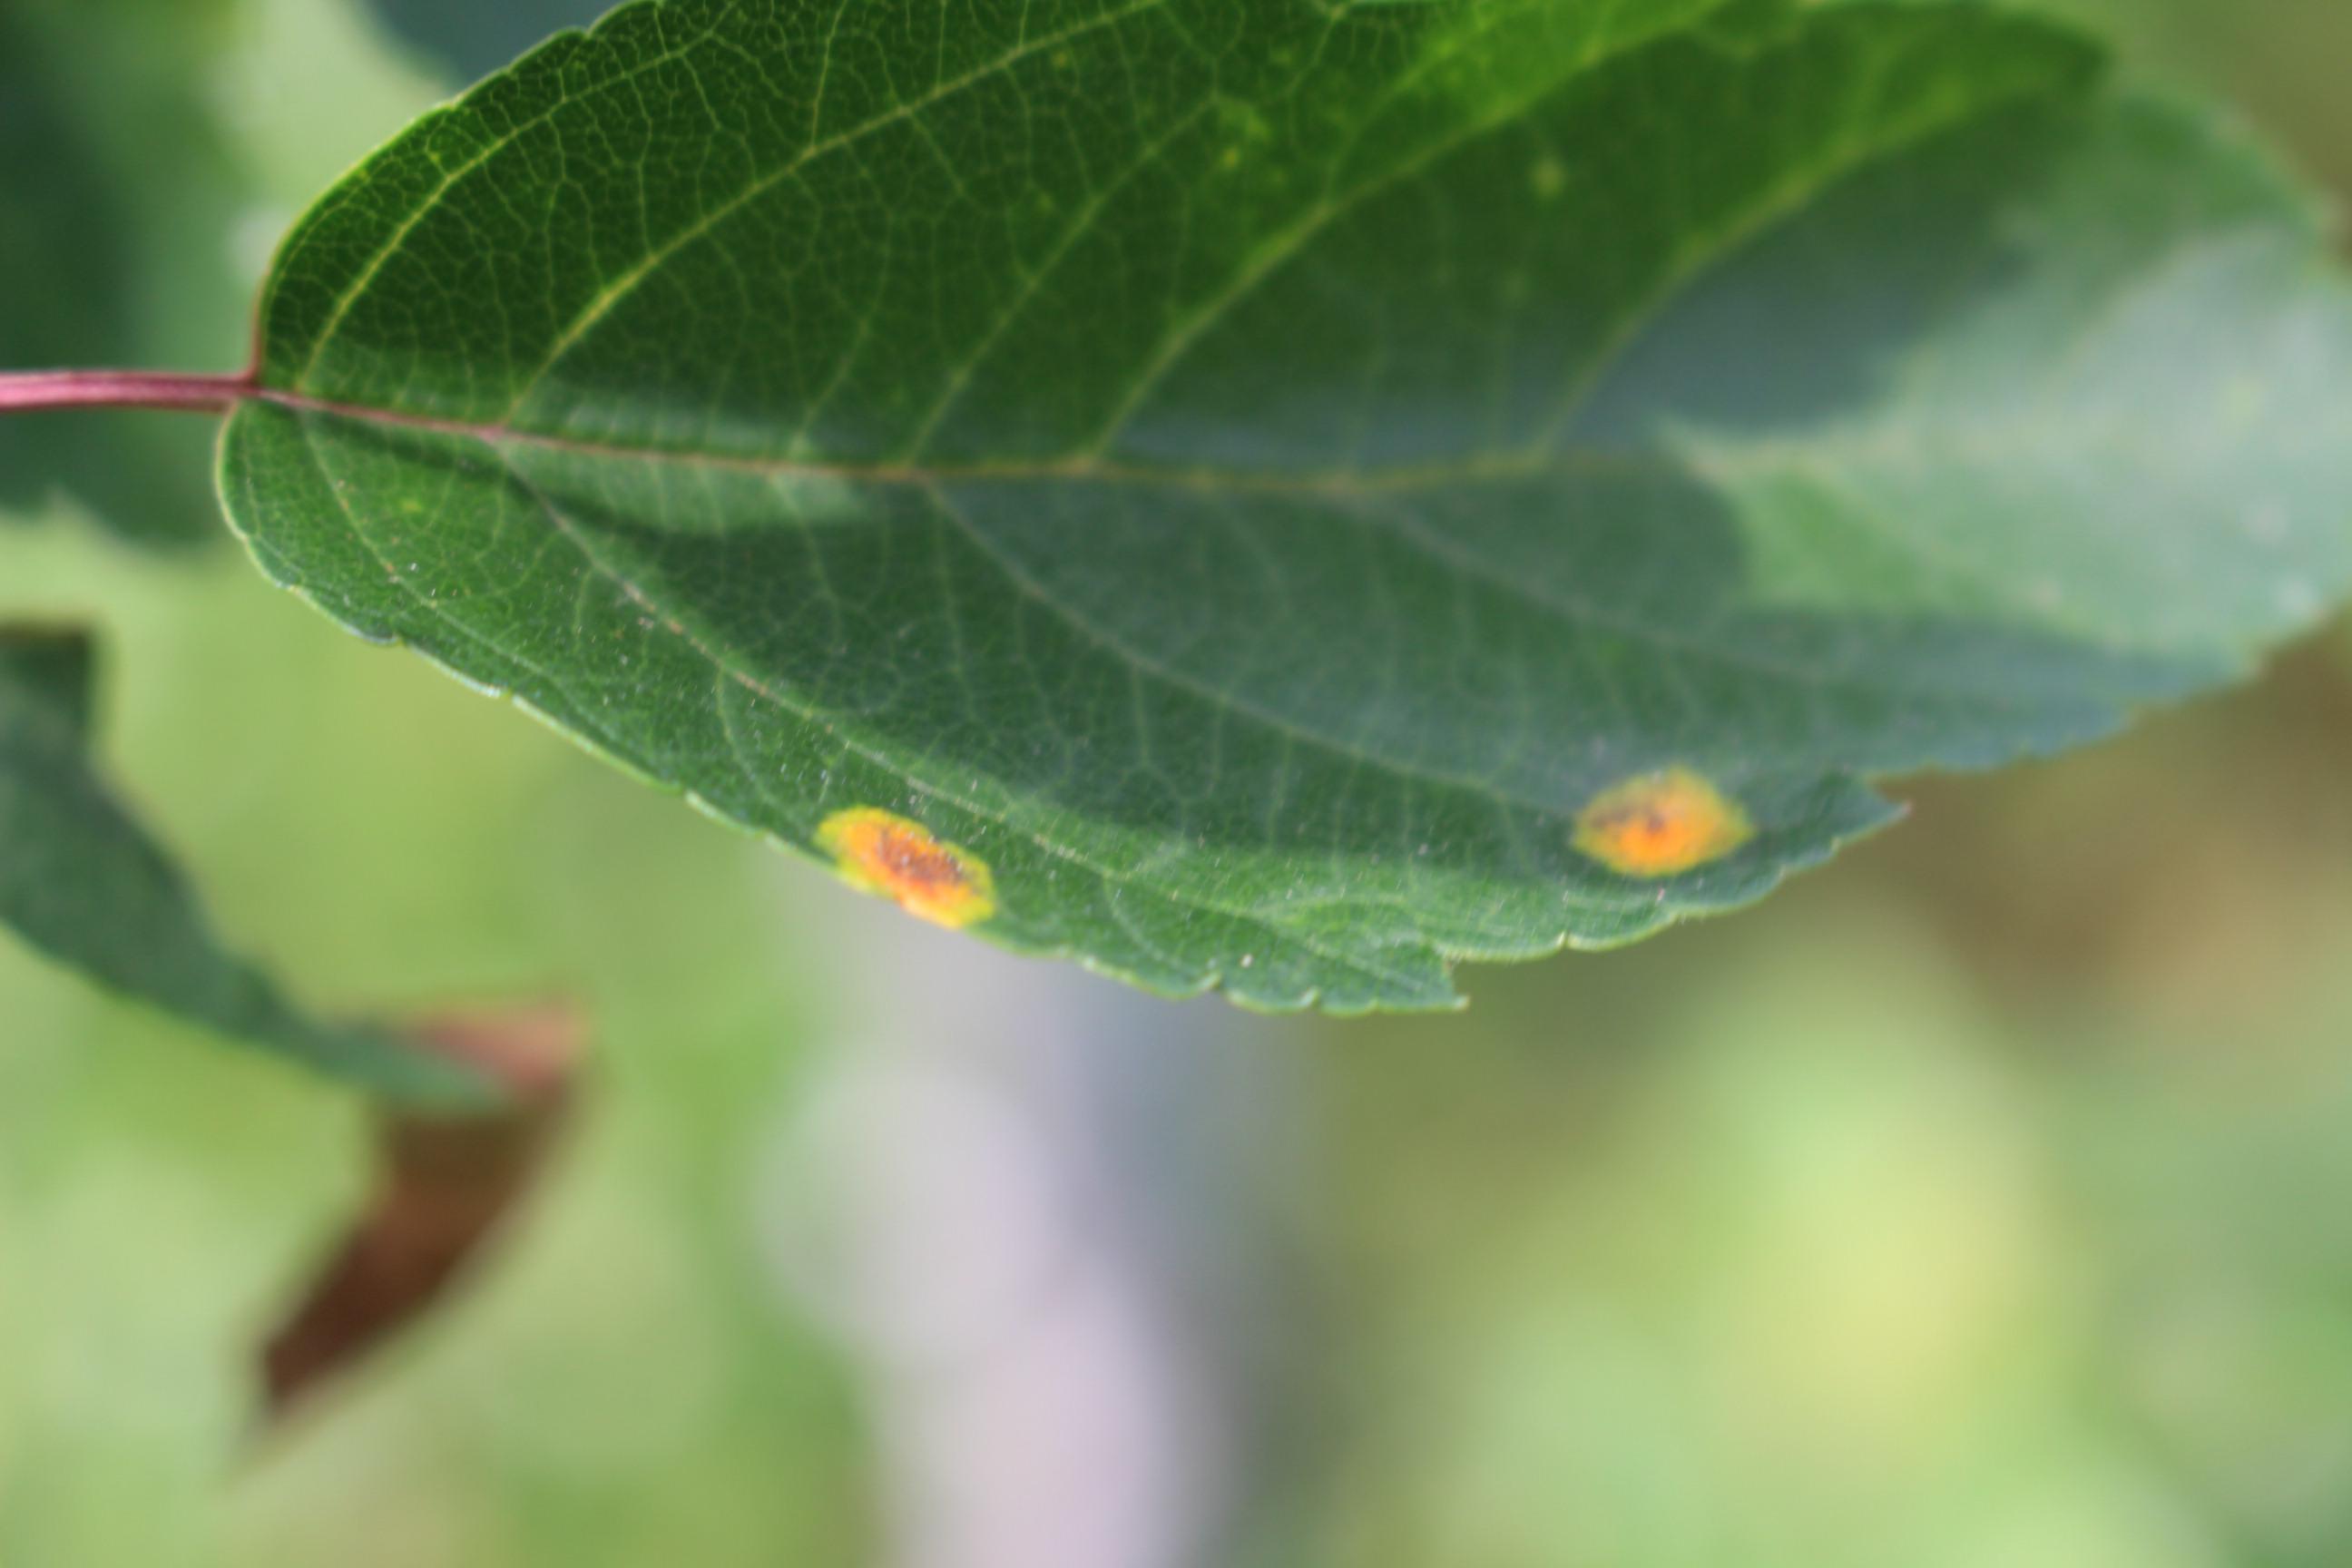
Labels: rust